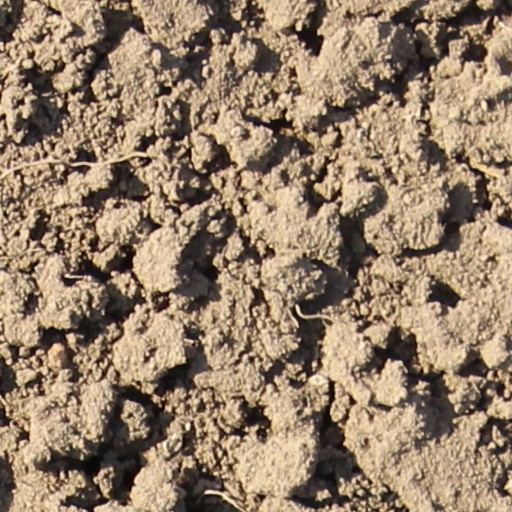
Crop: wheat